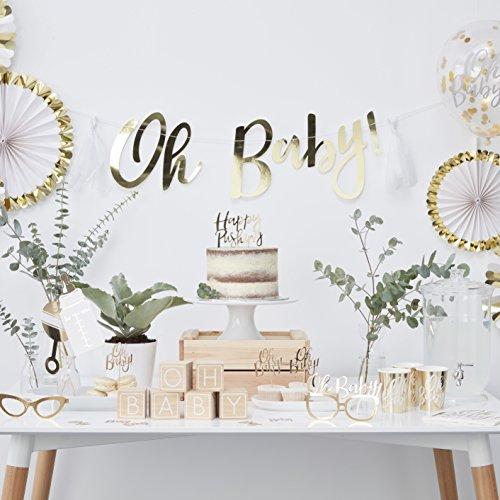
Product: Ginger Ray OB-115 Gender Reveal
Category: Toys & Games | Party Supplies | Balloons
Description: Perfect for gender reveal parties.
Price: $8.99
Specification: ProductDimensions:7.9x9.8x0.8inches|ItemWeight:0.16ounces|ShippingWeight:4ounces(Viewshippingratesandpolicies)|ASIN:B07CL7XLXS|Itemmodelnumber:OB-115|Manufacturerrecommendedage:3yearsandup